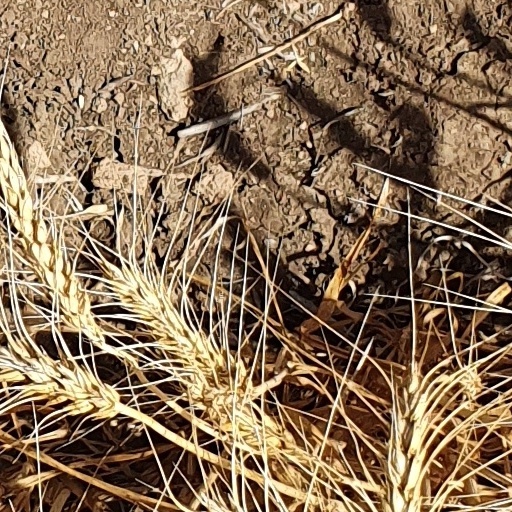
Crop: wheat